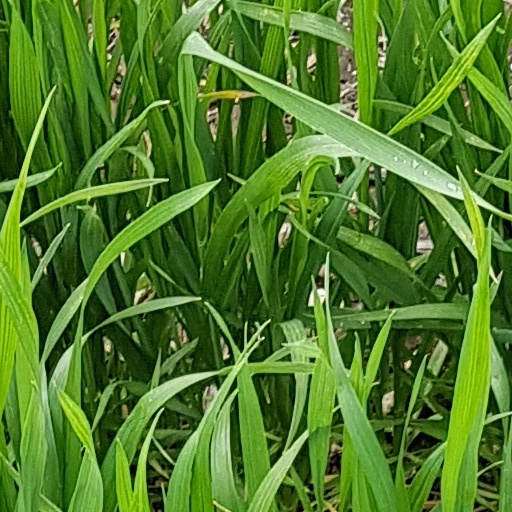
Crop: wheat